Ironbridge

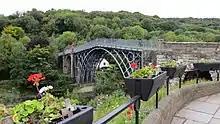
A view of the Iron Bridge in 2015 with its previous grey colour

St Luke's Church (1837) in simple Commissioners' Gothic by Samuel Smith of Madeley, has stained glass by David Evans of Shrewsbury. Its design is unusual in that the sanctuary is at the west-end and the tower at the east, in reverse to the majority of churches. This is because the land at the west-end was unstable and unable to take the weight of a tower. The bells in the church tower were installed in 1920 as a memorial to parishioners who died in the First World War, and the external church clock was illuminated in memory of those who died in the Second. The living was endowed as a rectory when the parish was created from Madeley in 1847, and is now a united benefice with Coalbrookdale and Little Wenlock, in the Diocese of Hereford.